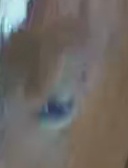
Face region: eyes (orbital_tightening_and_eye_area)
Pain indicator: obviously_present